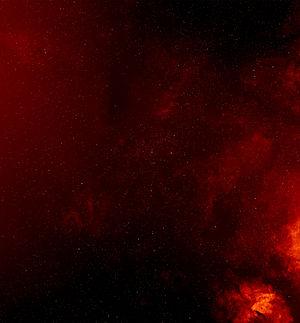
NML Cygni est une hypergéante rouge située à environ 1,6 kpc dans la constellation du Cygne. Elle est l'une des plus grosses étoiles connues, avec un diamètre approximativement 1640 ou 1183 à 2770 fois plus grand que celui du Soleil, soit environ 2 284 165 760 ou 1 647 545 172 à 3 858 011 680 km.